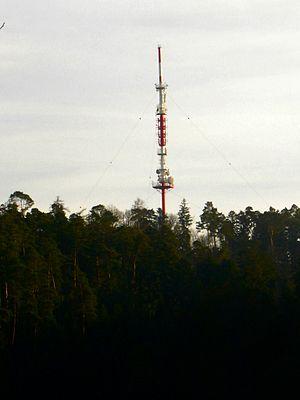
Émetteur du Bois de la Vierge
Épinal est une commune française située dans le département des Vosges, en région Grand Est. Préfecture, elle se situe au sud de la région historique et culturelle de Lorraine. Épinal est traversée par la Moselle, un affluent du Rhin.
L'émetteur de radiodiffusion et télévision d'Épinal-Bois de la Vierge est implanté dans le département des Vosges, à 3 km au sud d'Épinal, sur un site culminant à 450 m d'altitude.